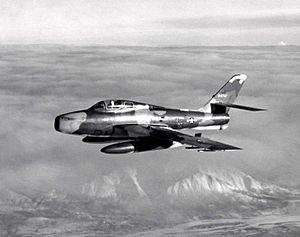
Le Republic F-84F Thunderstreak était un chasseur-bombardier américain à réaction, conçu par la société Republic Aviation. Initialement envisagé comme une évolution importante à ailes en flèche du F-84 Thunderjet à ailes droites, l'avion était en fait presque entièrement nouveau.